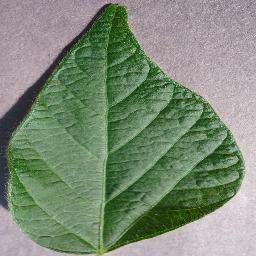
Label: Soybean___healthy